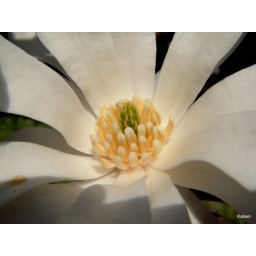
These white ones grow in small sized tree and native to Japan.